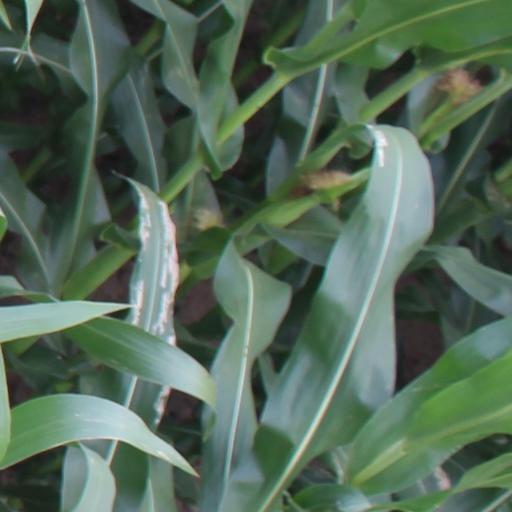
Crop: maize; corn